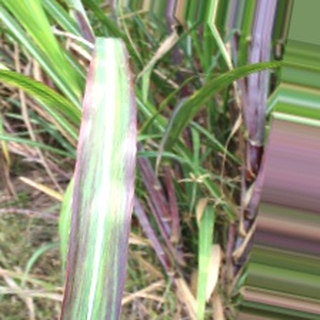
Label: sugarcane_bacterial_blight